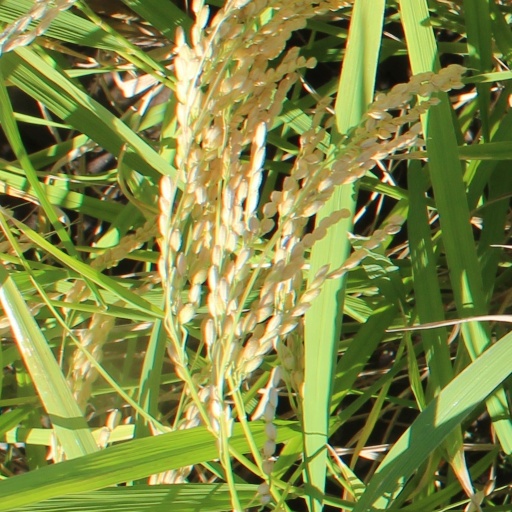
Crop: rice